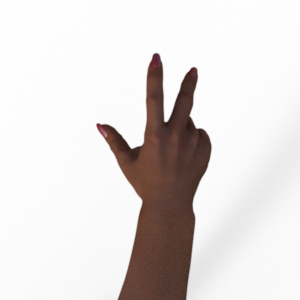
Label: scissors